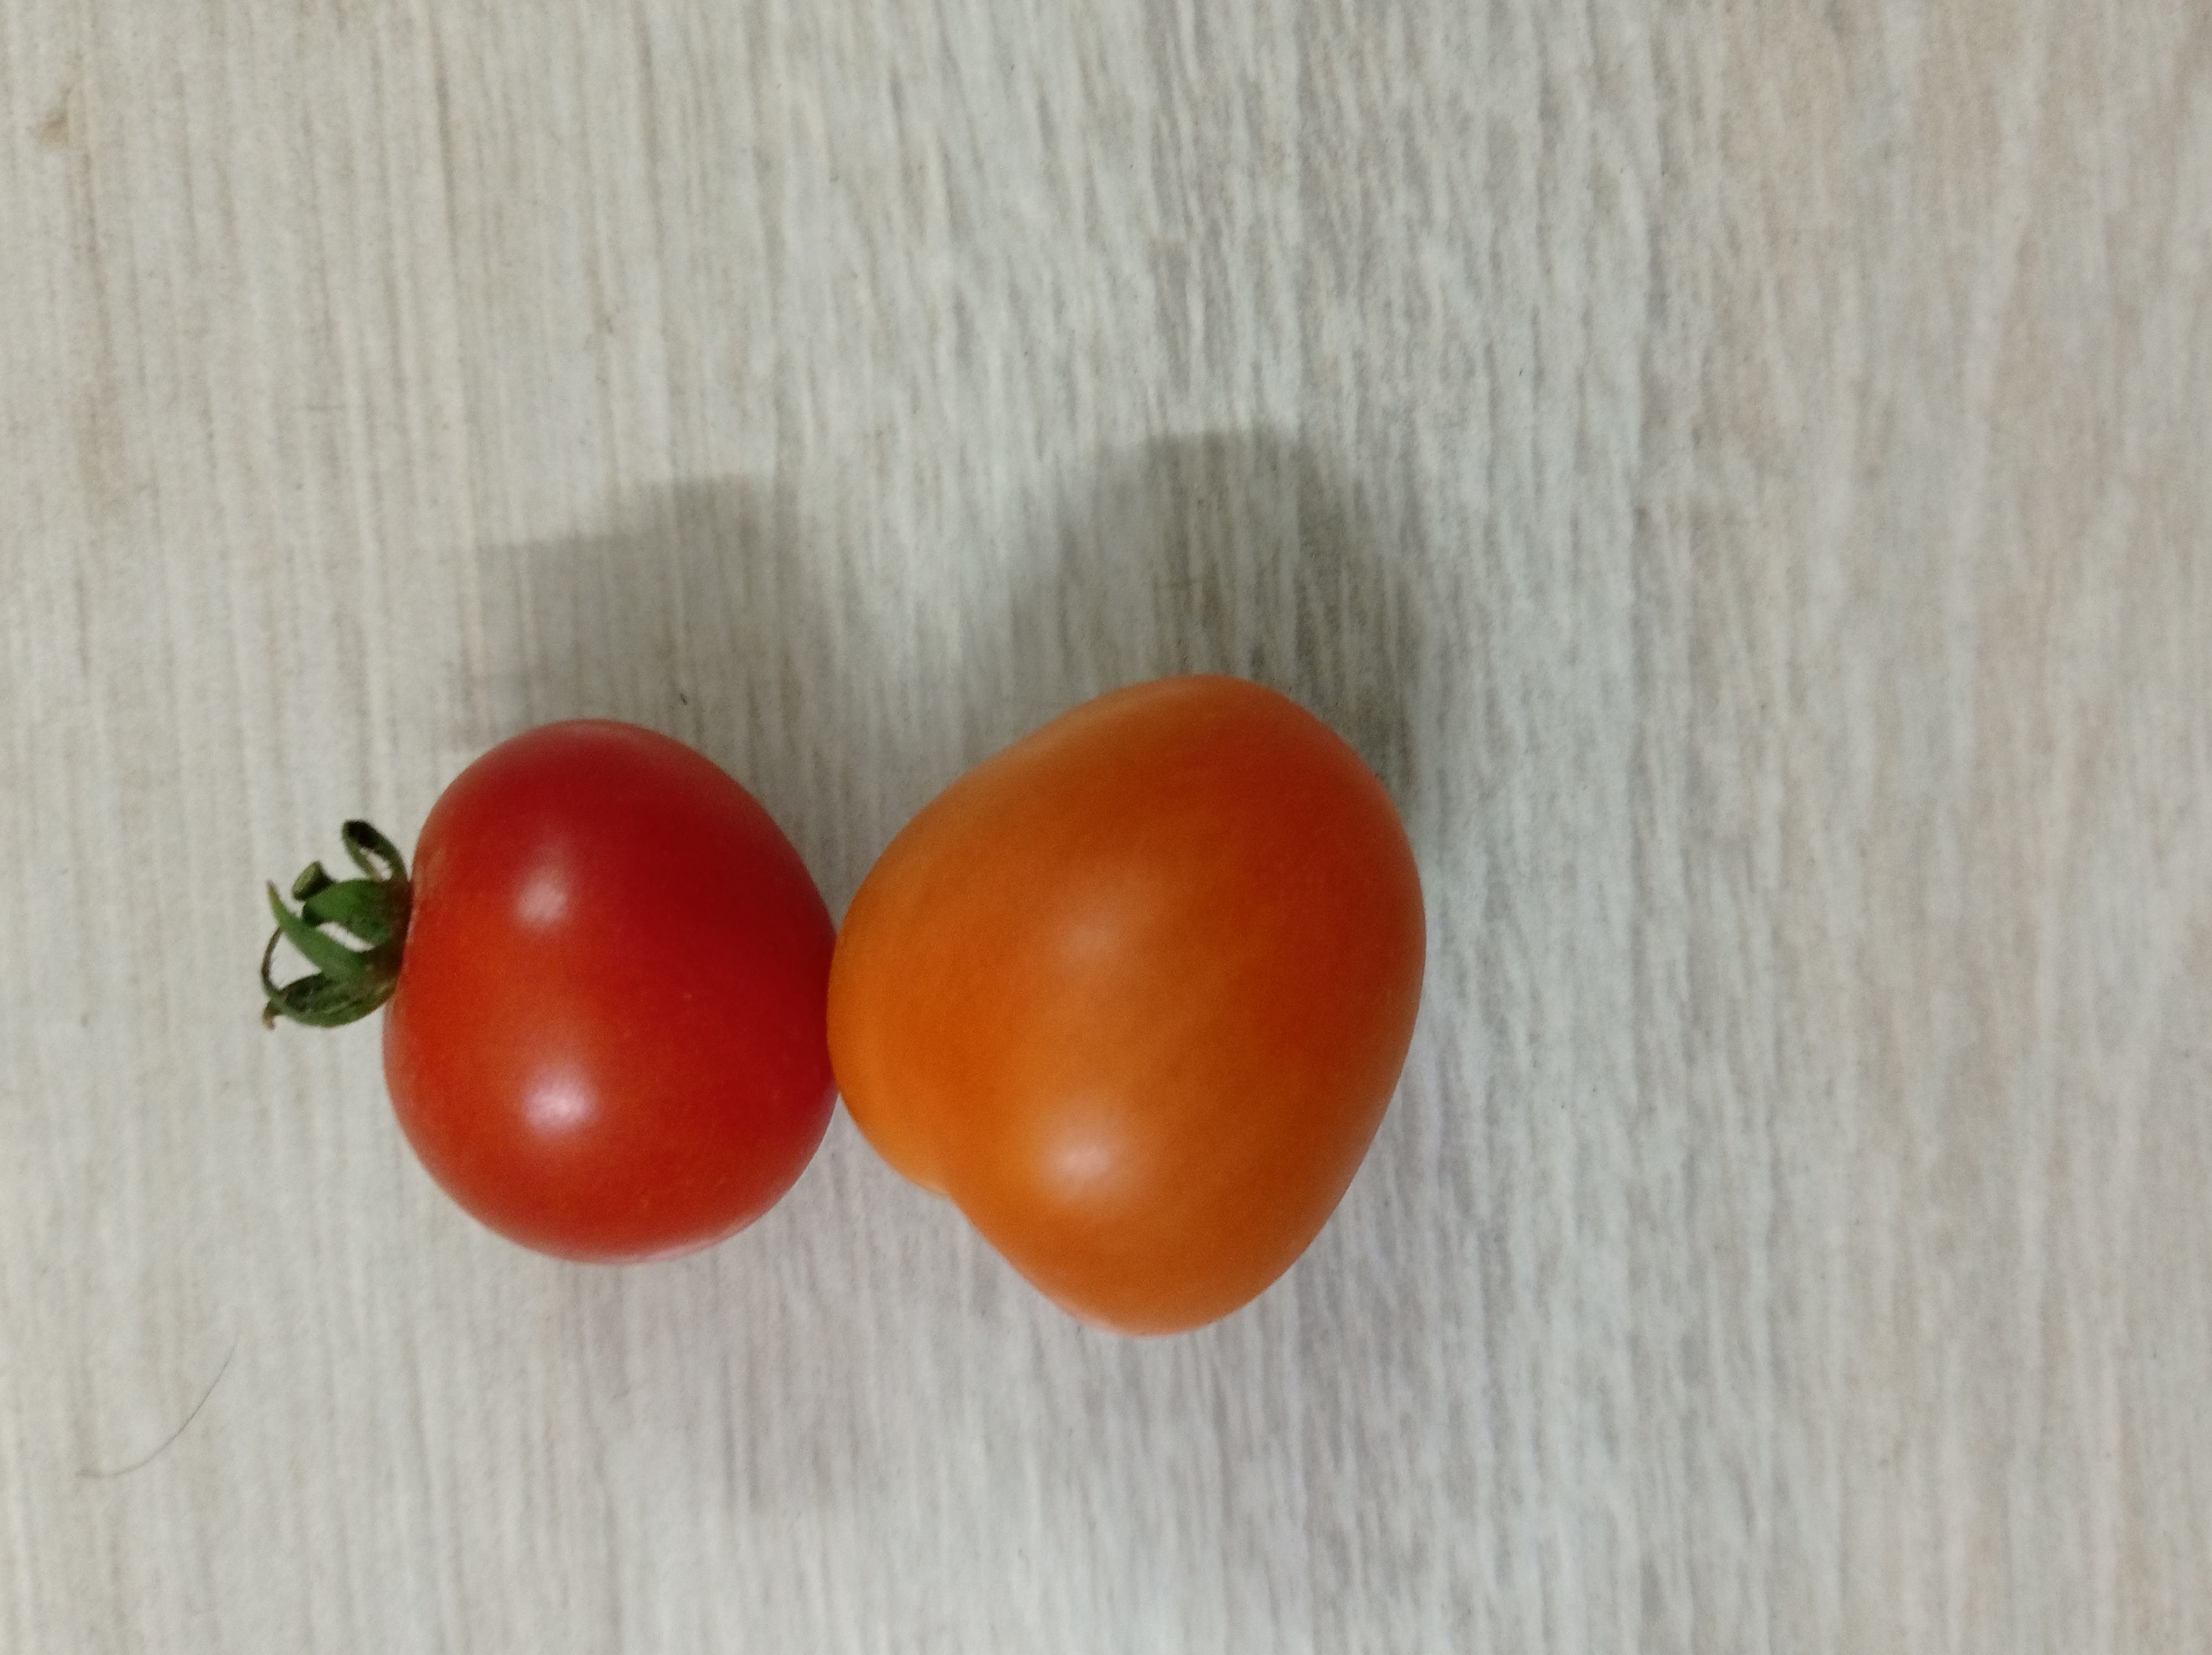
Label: Fresh